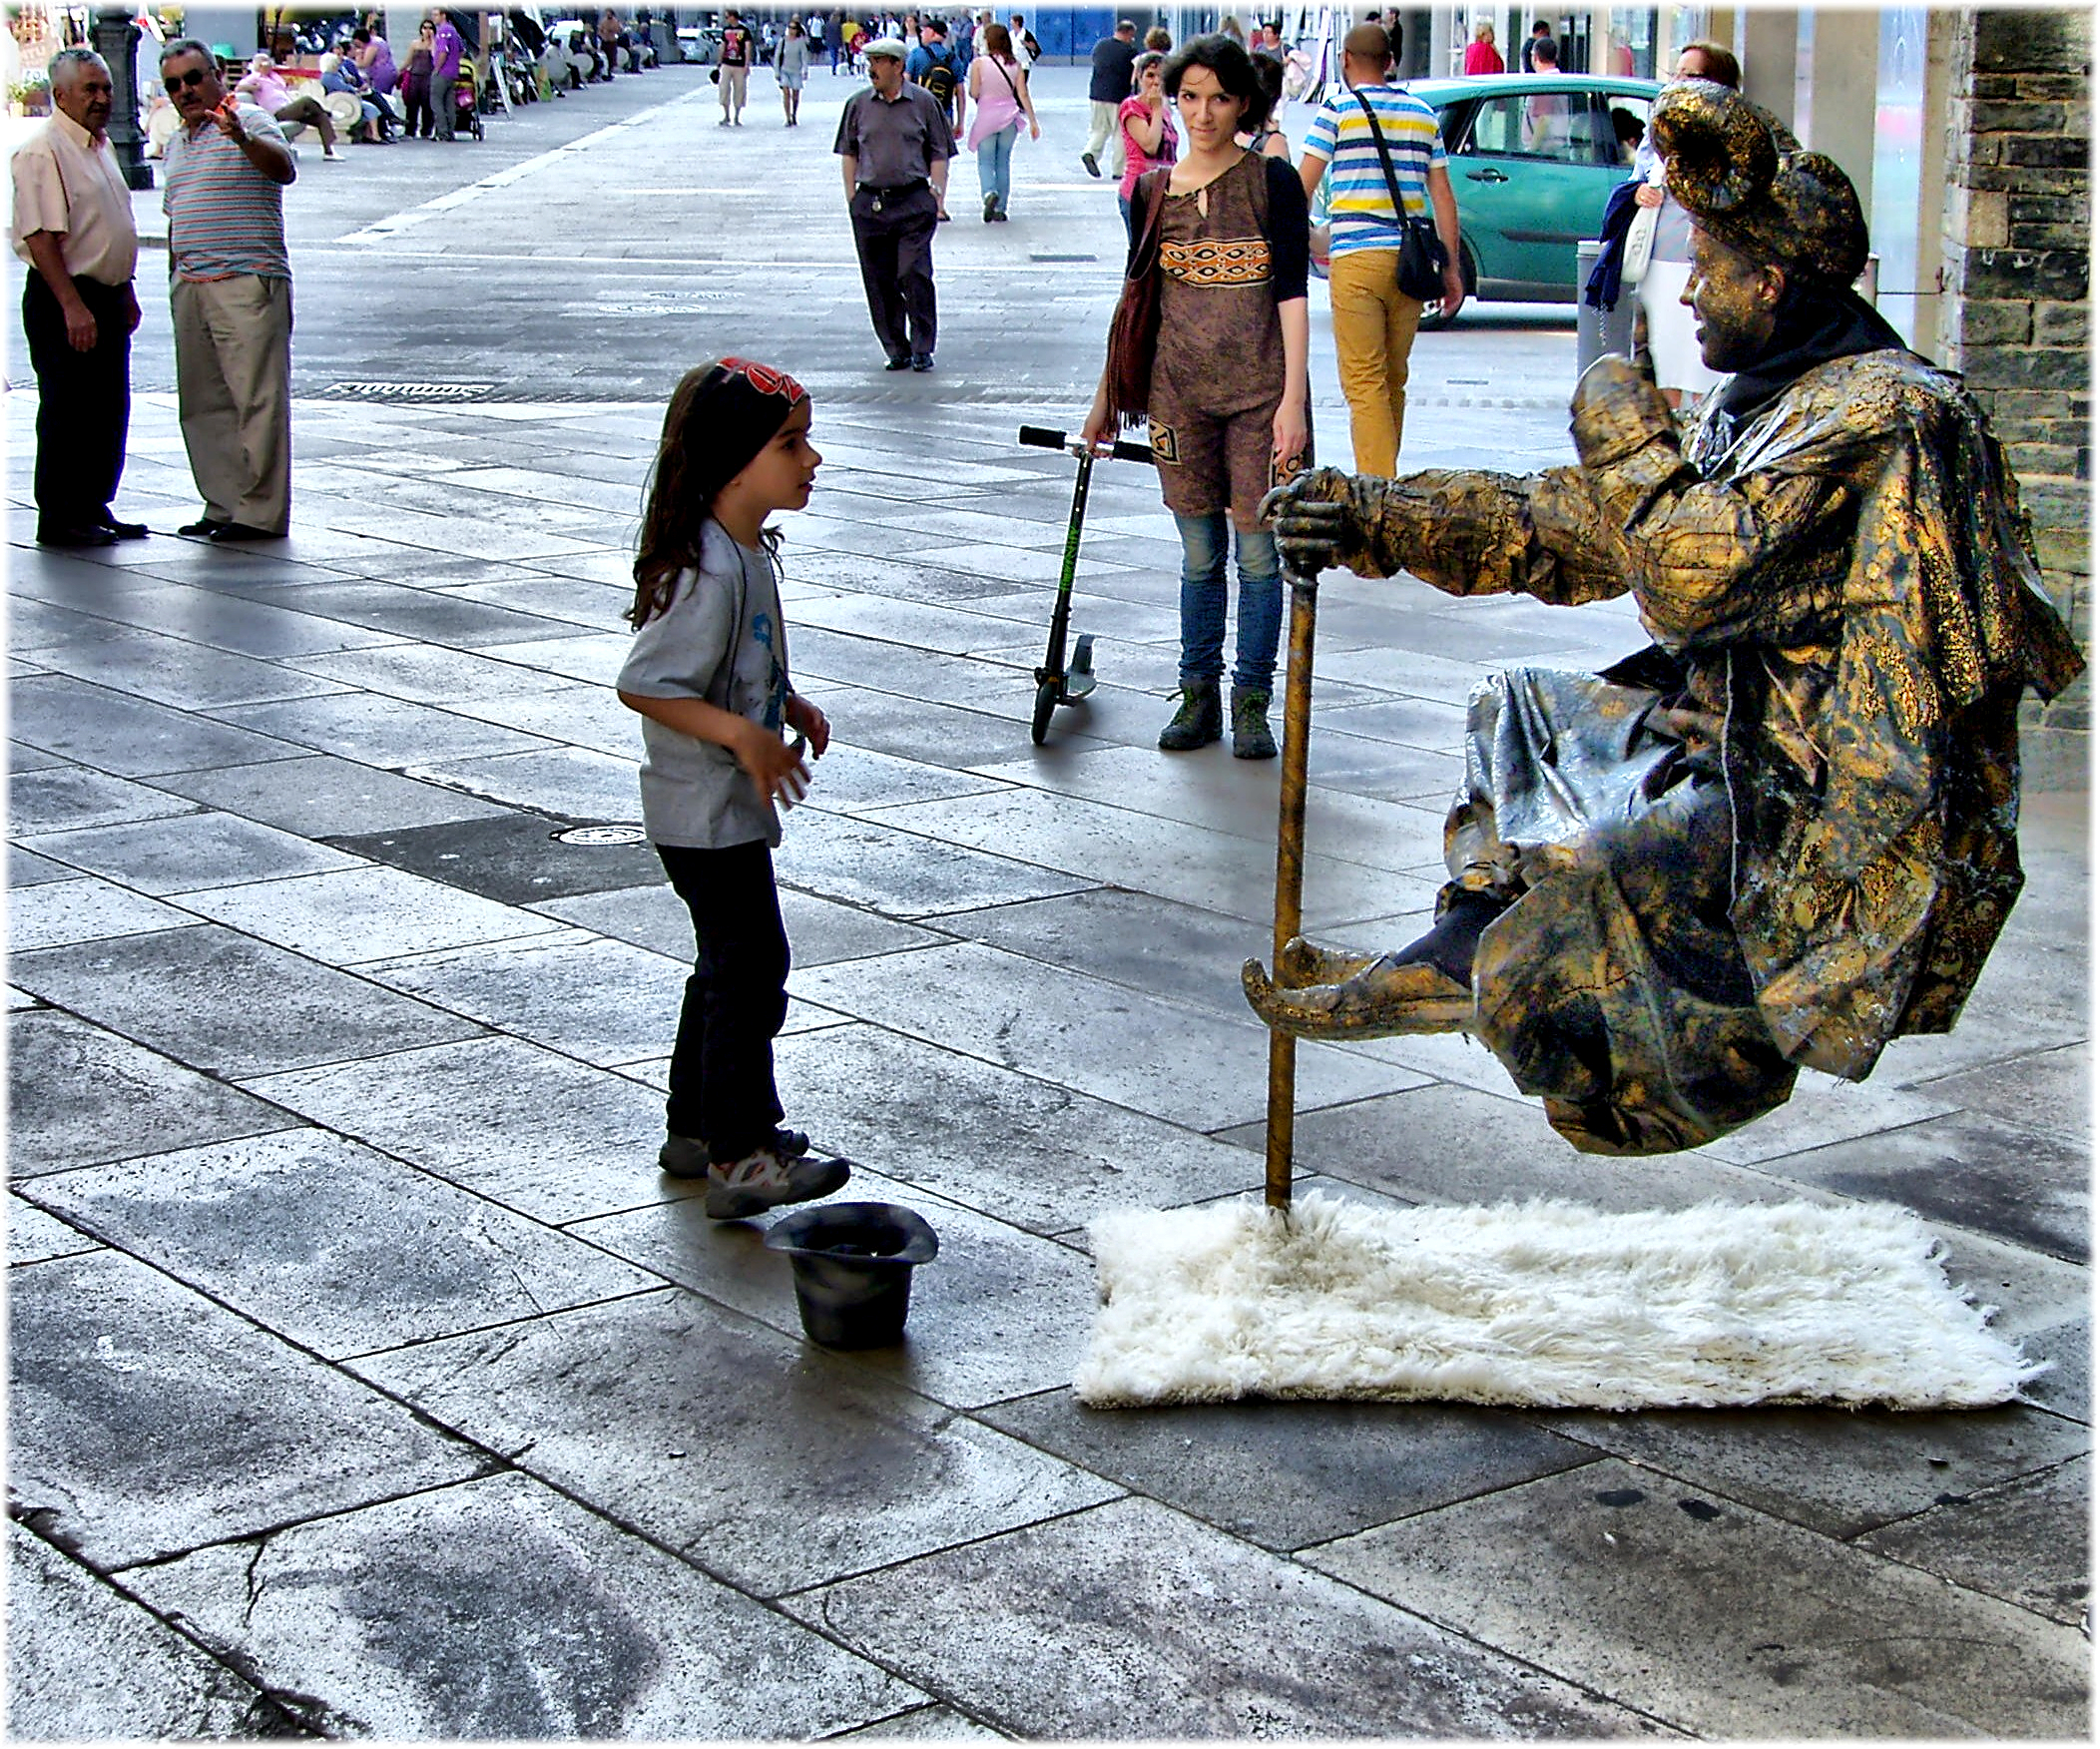
people, road, street, spring